The Algonquin Resort

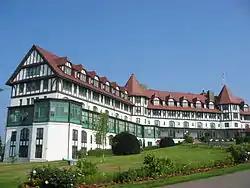
The Algonquin Resort

The Algonquin Resort is a Canadian coastal resort hotel in the Tudor Revival style, located in St. Andrews, New Brunswick. An architectural icon of New Brunswick, the hotel is the most famous symbol of St. Andrews and one of the most photographed buildings in the province.